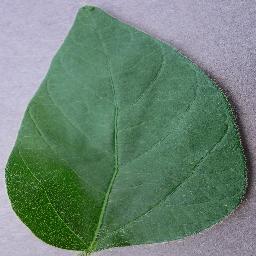
Label: Soybean___healthy